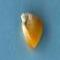
Maize quality: Good